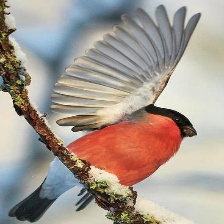
Species: EURASIAN BULLFINCH
Scientific name: PYRRHULA PYRRHULA